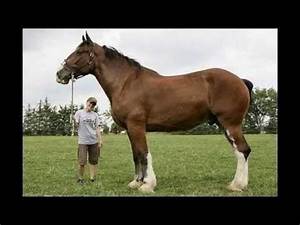
Label: cavallo